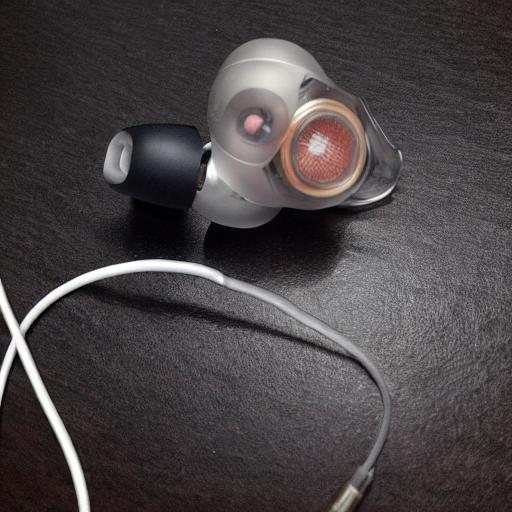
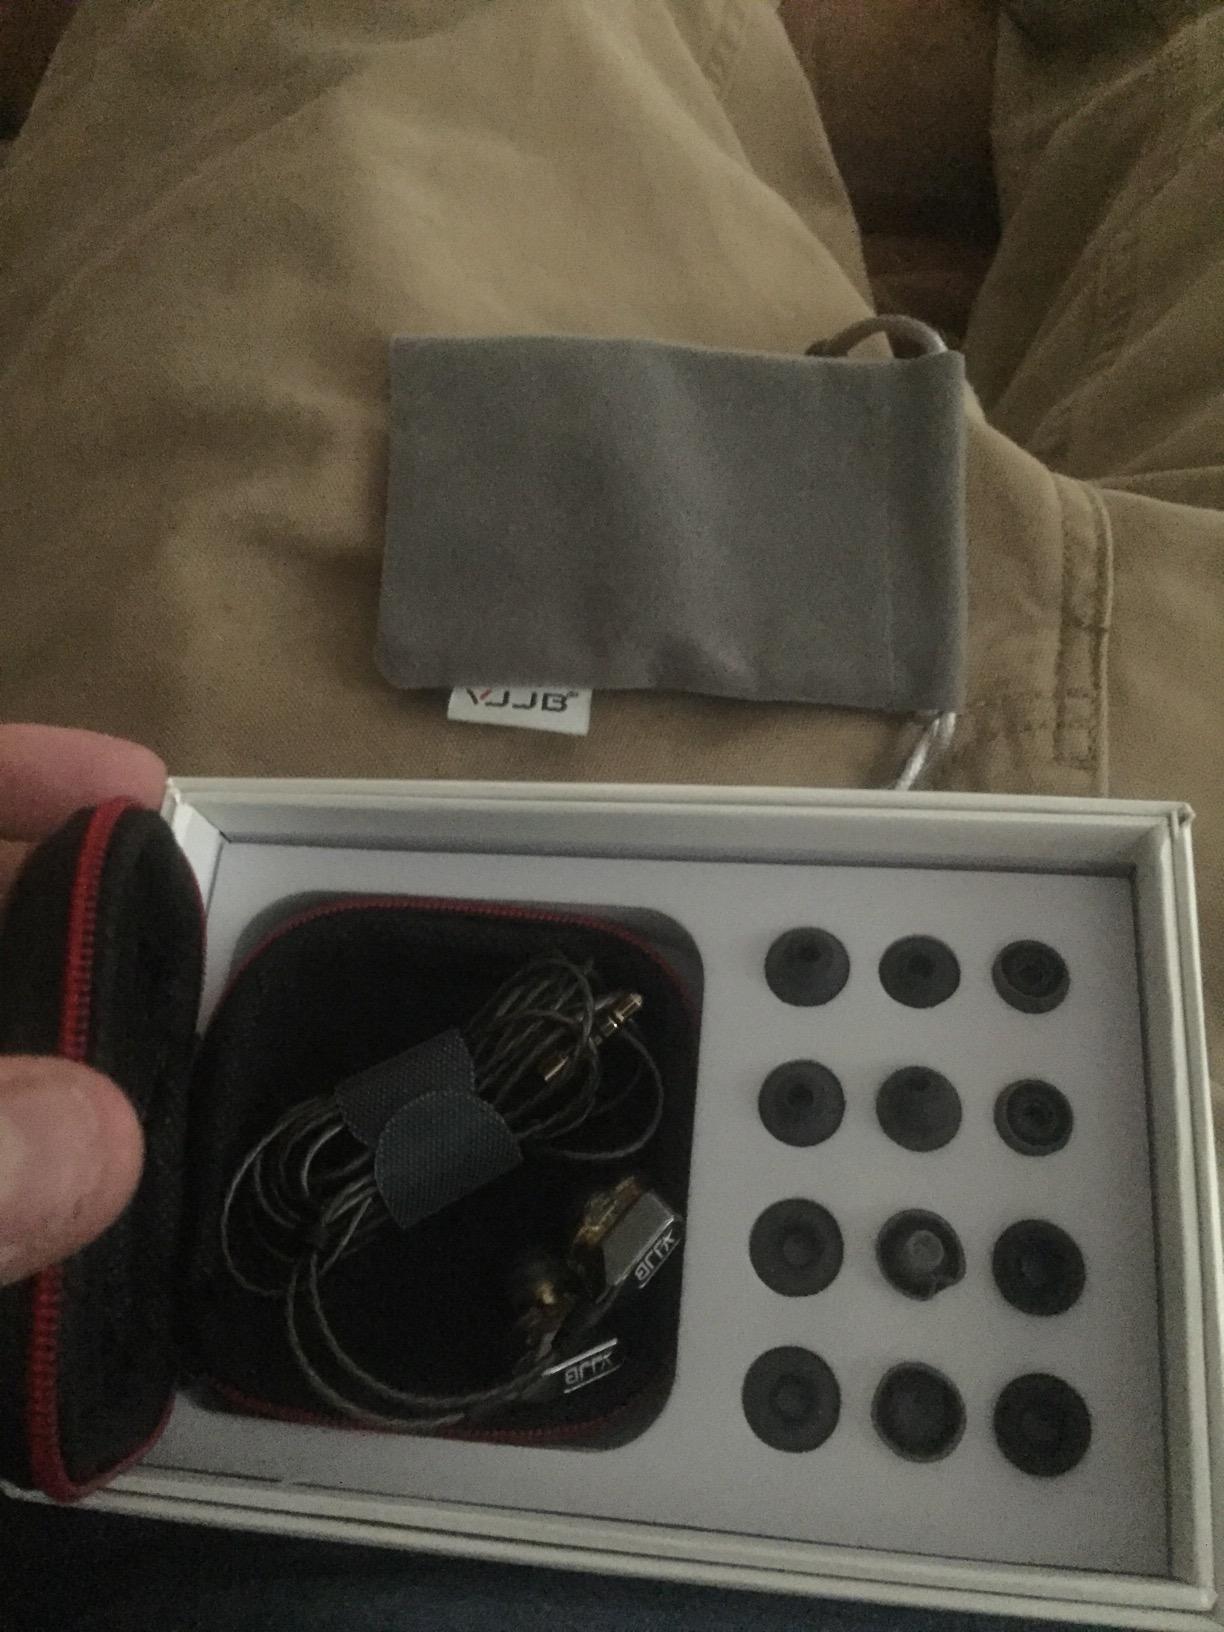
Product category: headphones
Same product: no